Motherhood (2022 Spanish film)

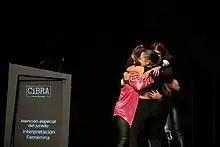
Cast members attending the closing gala of the 2022 Festival CiBRA, where actress Carla Quílez earned a Special Mention from the Jury for her Female Performance.

According to the review aggregation website Rotten Tomatoes, the film has an 92% approval rating based on 13 reviews from critics, with an average rating of 7.9/10.